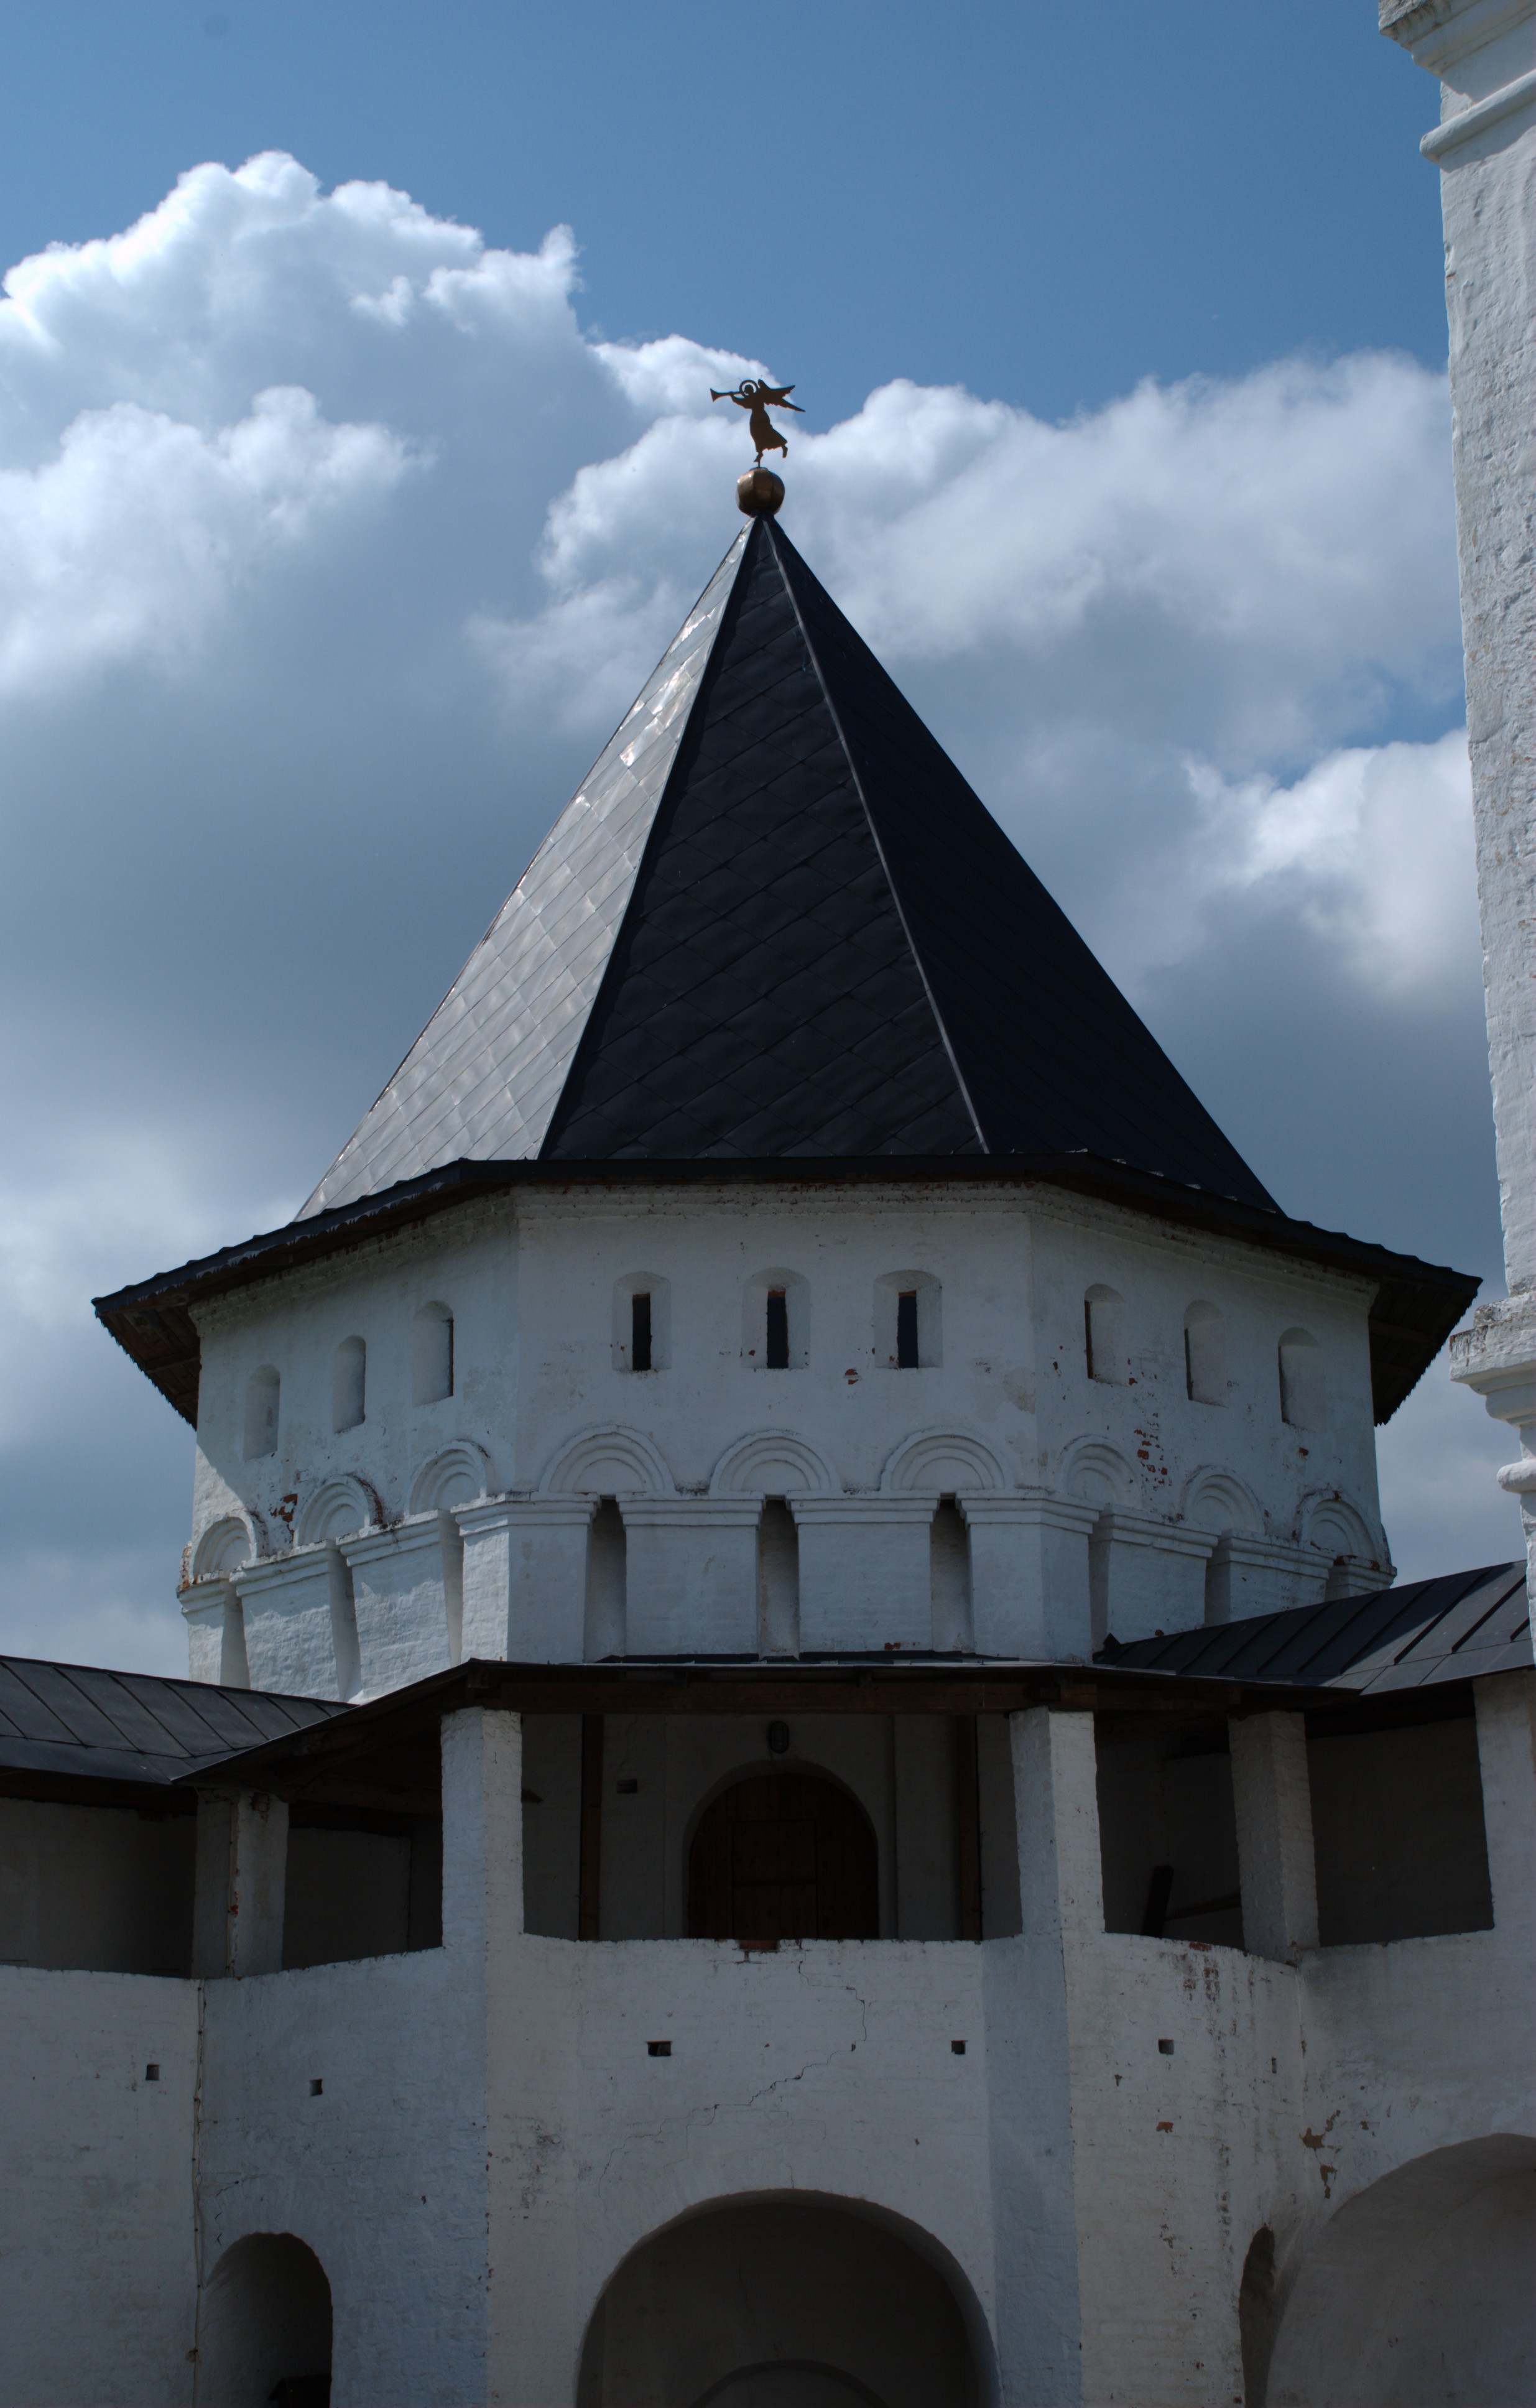
architecture, building, tower, landmark, facade, church, chapel, place of worship, bell tower, steeple